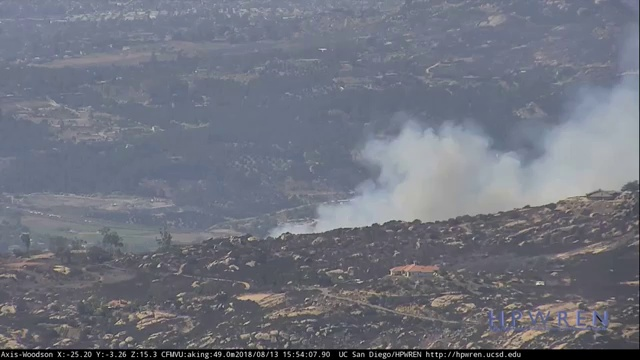
Fire: no
Smoke: yes